Willoughby Smith

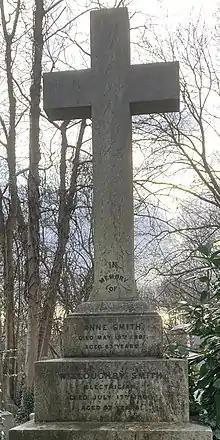
Grave of Willoughby Smith in Highgate Cemetery

In 1848, he began working for the Gutta Percha Company, London where he developed iron and copper wires insulated with gutta-percha to be used for telegraph wires. In 1850, Smith superintended the manufacture and laying of 30 miles of underwater telegraph wire from Dover to Calais. Though the first cable failed almost immediately, another laid the following year was a success and over the following decades, Smith and the company he worked for were involved with many other underwater telegraph cable projects.